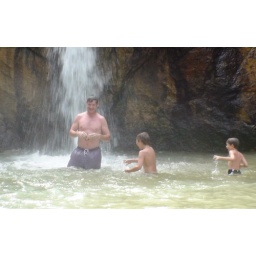
boys in water